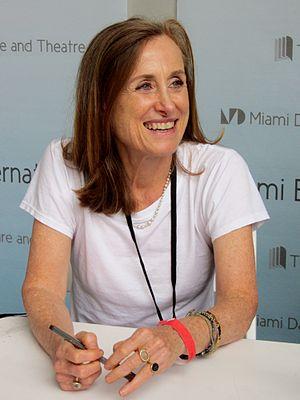
Mona Elizabeth Simpson, née Mona Jandali le 14 juin 1957 à Green Bay dans le Wisconsin, est une écrivaine américaine. Elle est la sœur de Steve Jobs mais n'a fait sa connaissance qu'à 25 ans.
Mona Penelope Simpson est un personnage fictif de la série télévisée d'animation Les Simpson. Elle est doublée en version originale par Maggie Roswell entre la deuxième et la sixième saison puis depuis par Glenn Close sauf dans l'épisode Hippie Hip Hourra ! où c'est Tress MacNeille qui lui prête sa voix. En version française c'est Régine Teyssot qui lui donne voix. Au Québec, elle est doublée par Louise Rémy. Elle apparaît pour la première fois lors d'un flashback dans l'épisode Fluctuat Homergitur, mais sa première véritable apparition est dans l'épisode de la septième saison, La Mère d'Homer.